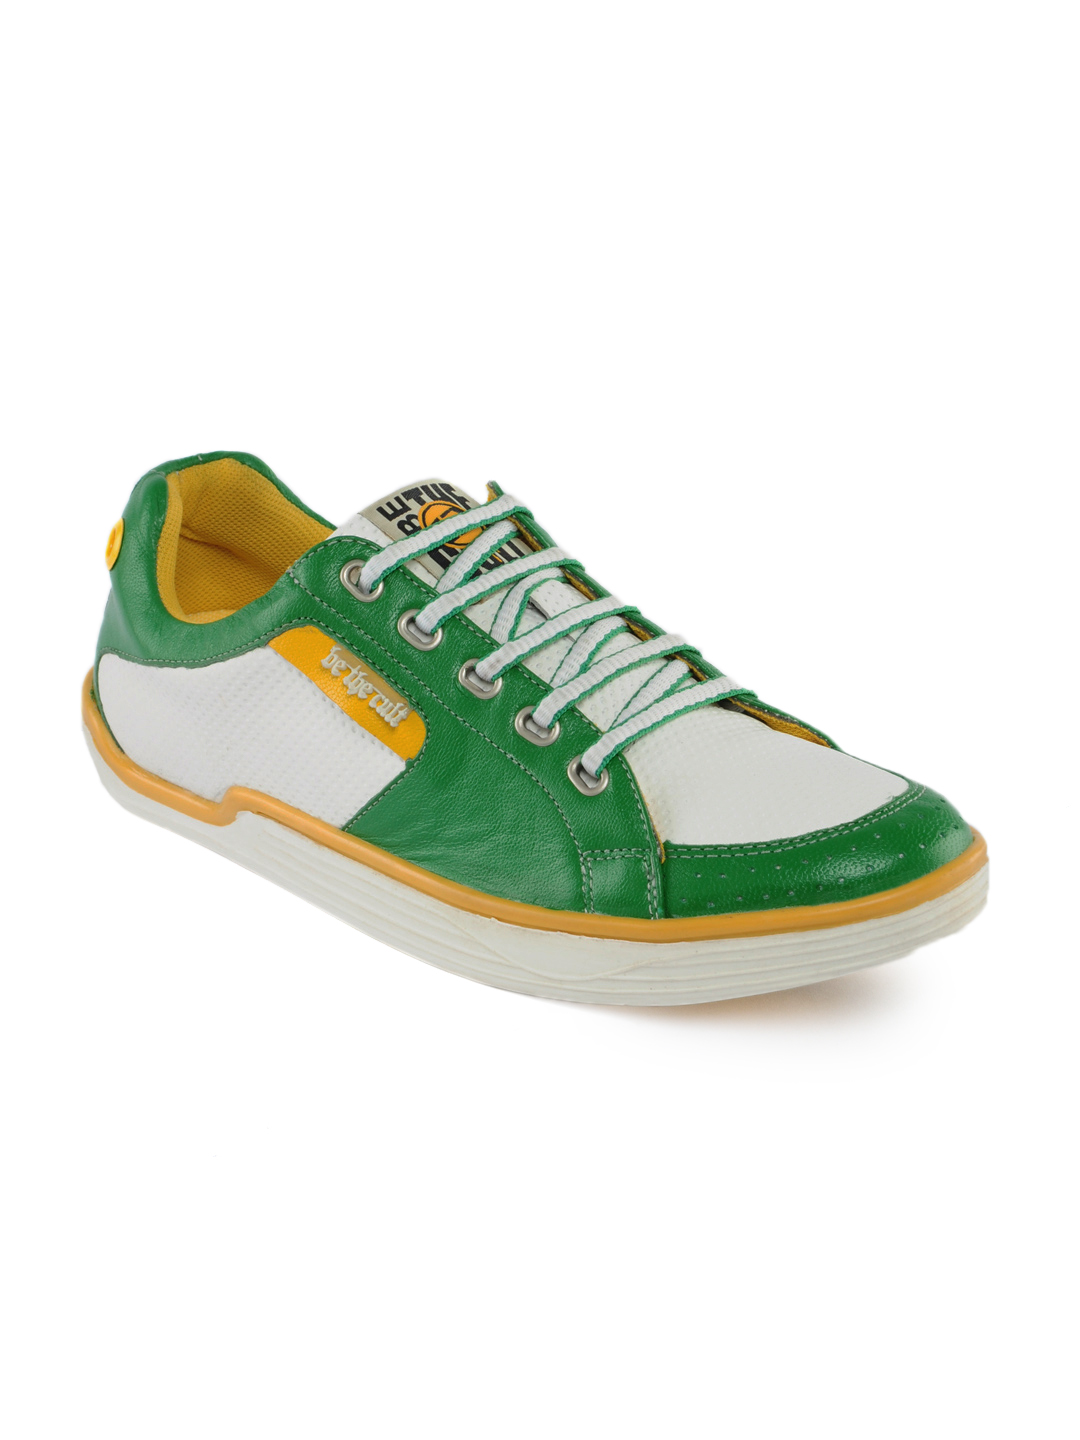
ID Men Green Shoes
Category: Footwear / Shoes / Casual Shoes
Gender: Men
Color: Green
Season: Fall 2012
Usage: Casual